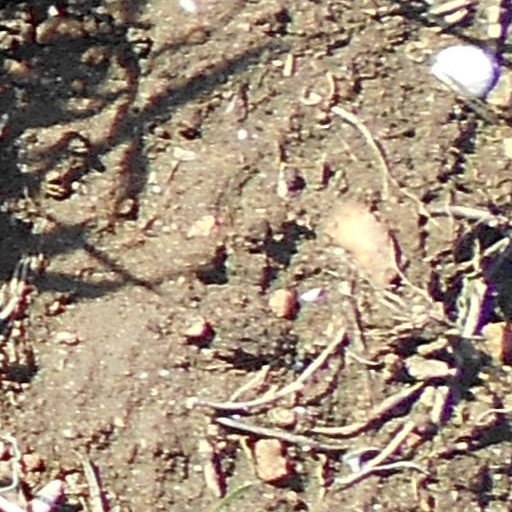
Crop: wheat